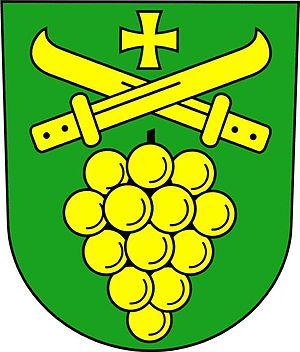
Sobotovice est une commune du district de Brno-Campagne, dans la région de Moravie-du-Sud, en République tchèque. Sa population s'élevait à 569 habitants en 2017.